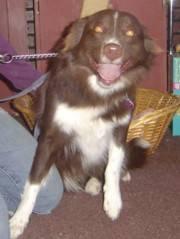
dog